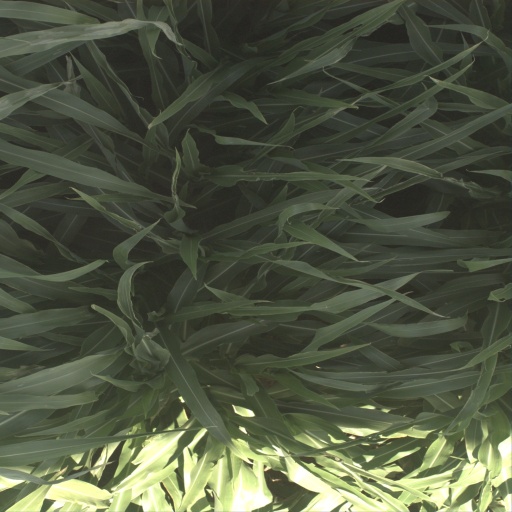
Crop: sorghum